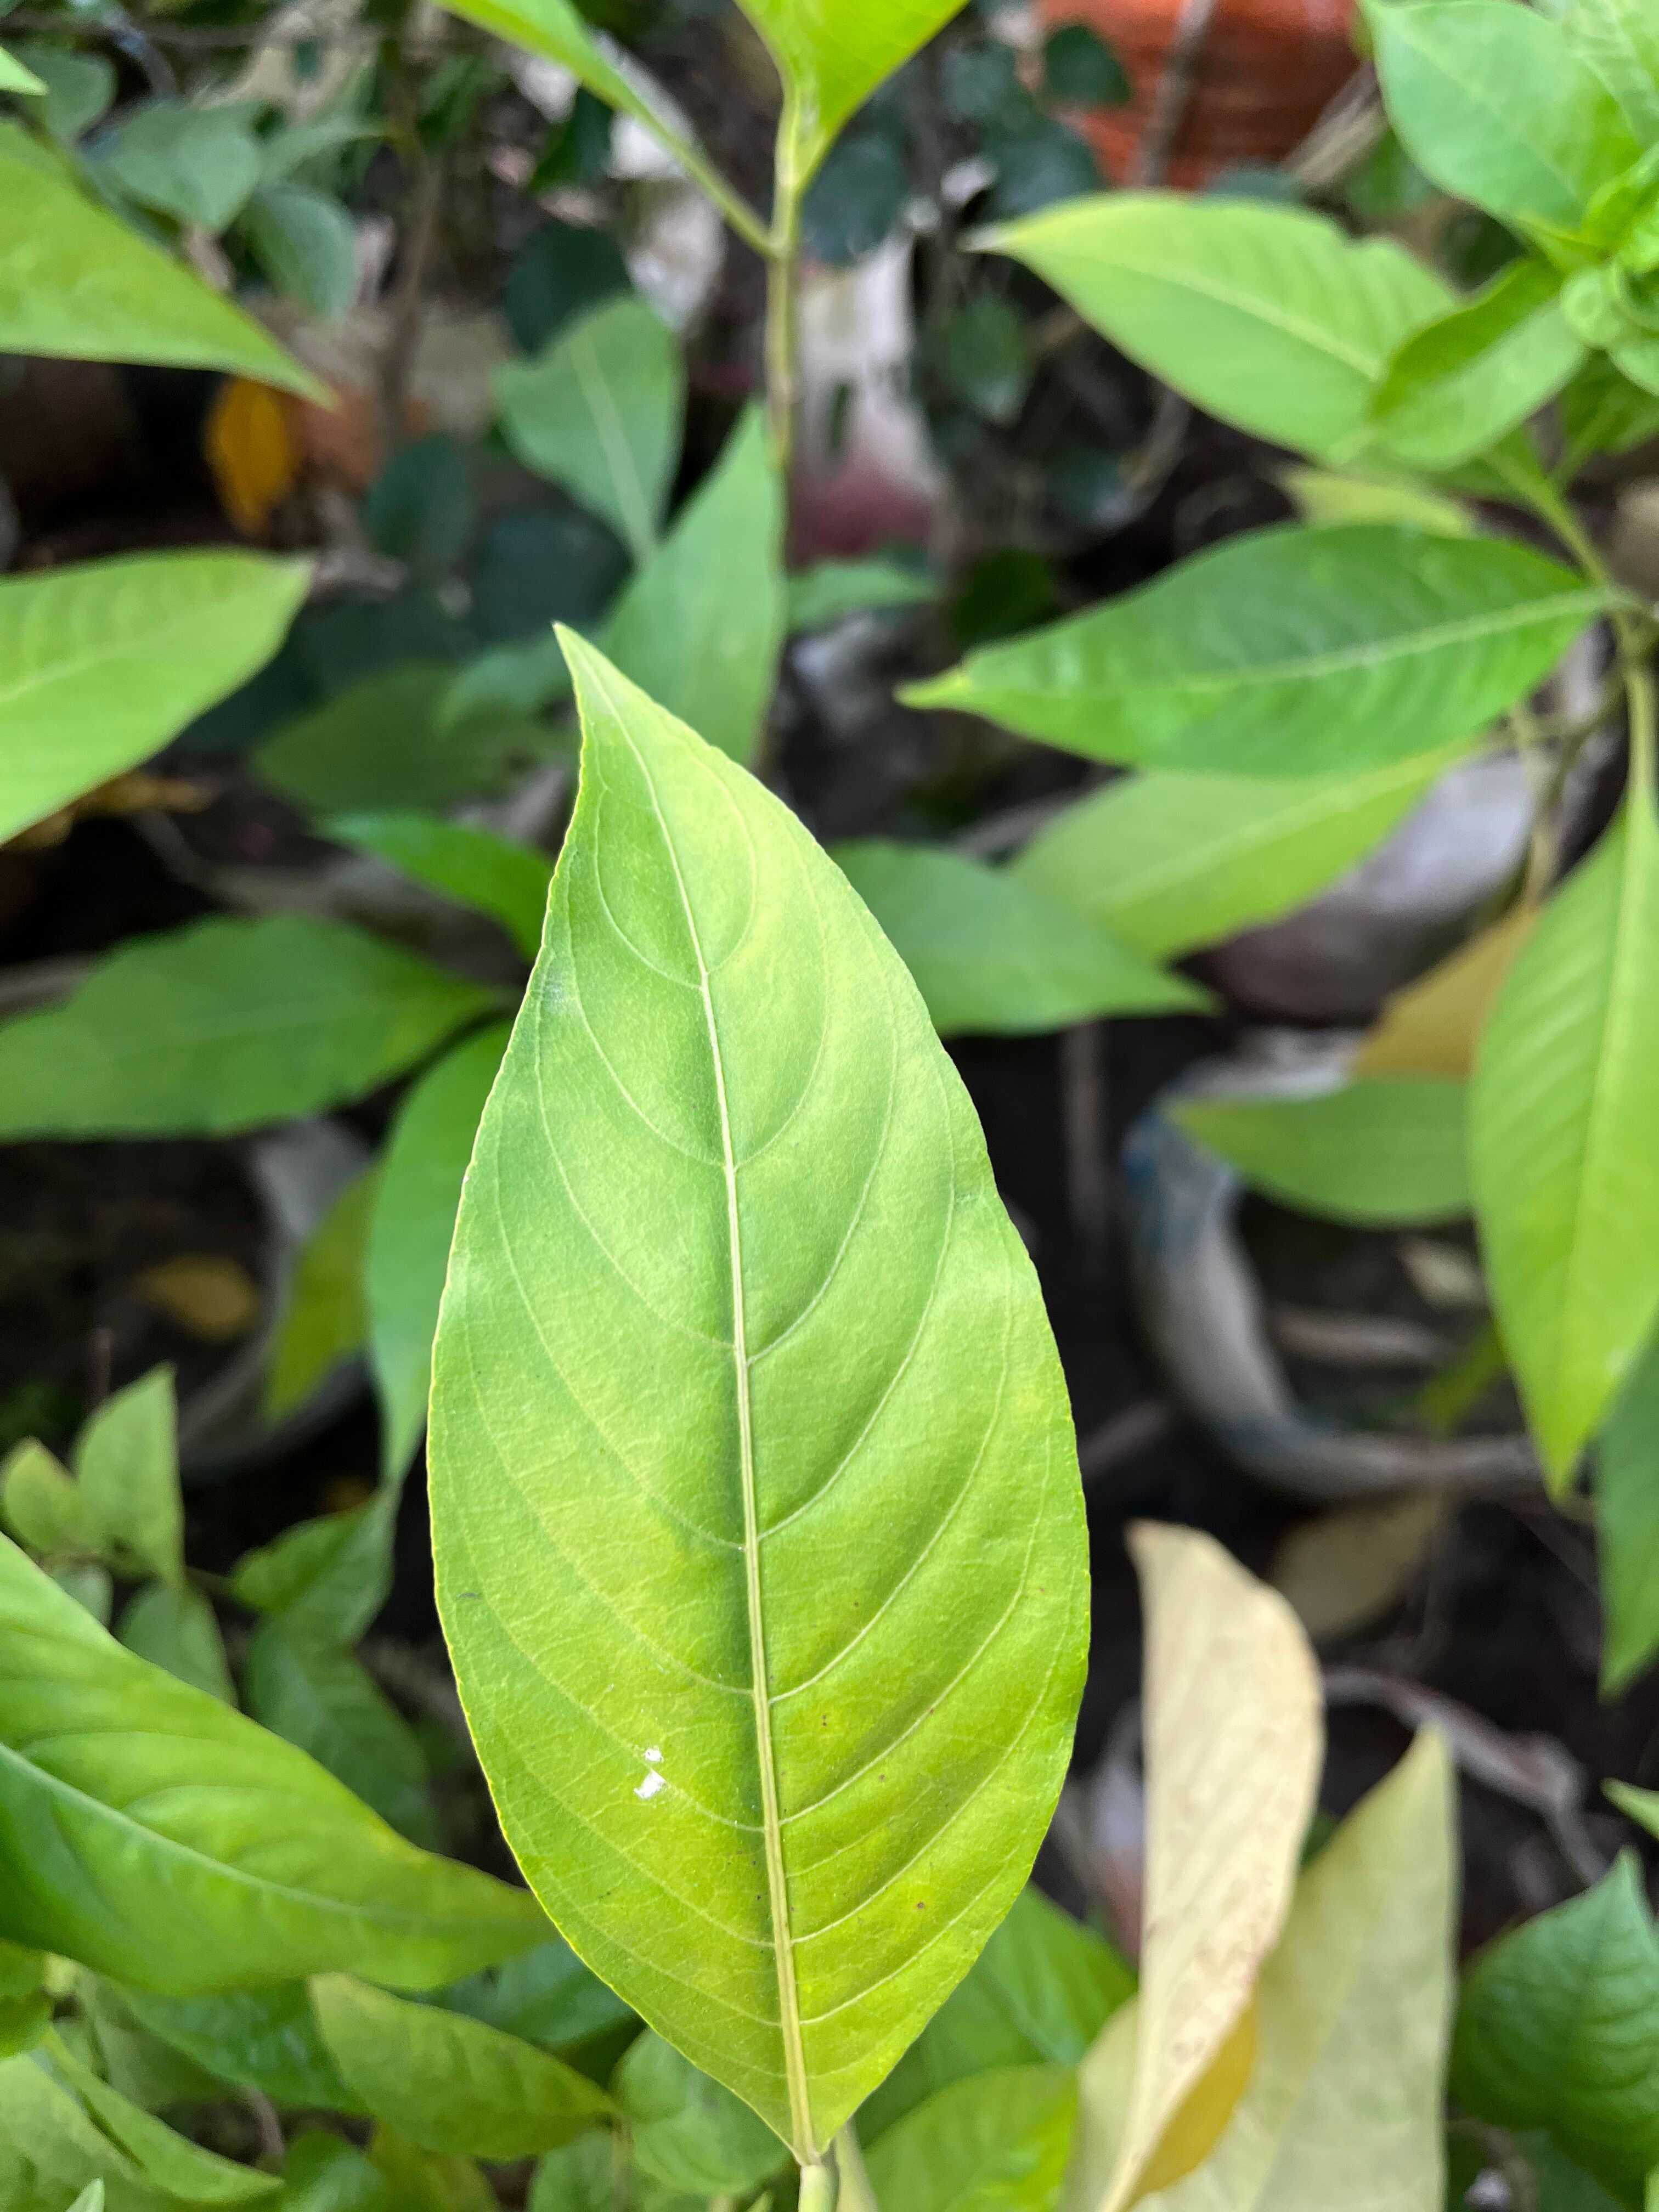
Plant species: justicia-adhatoda